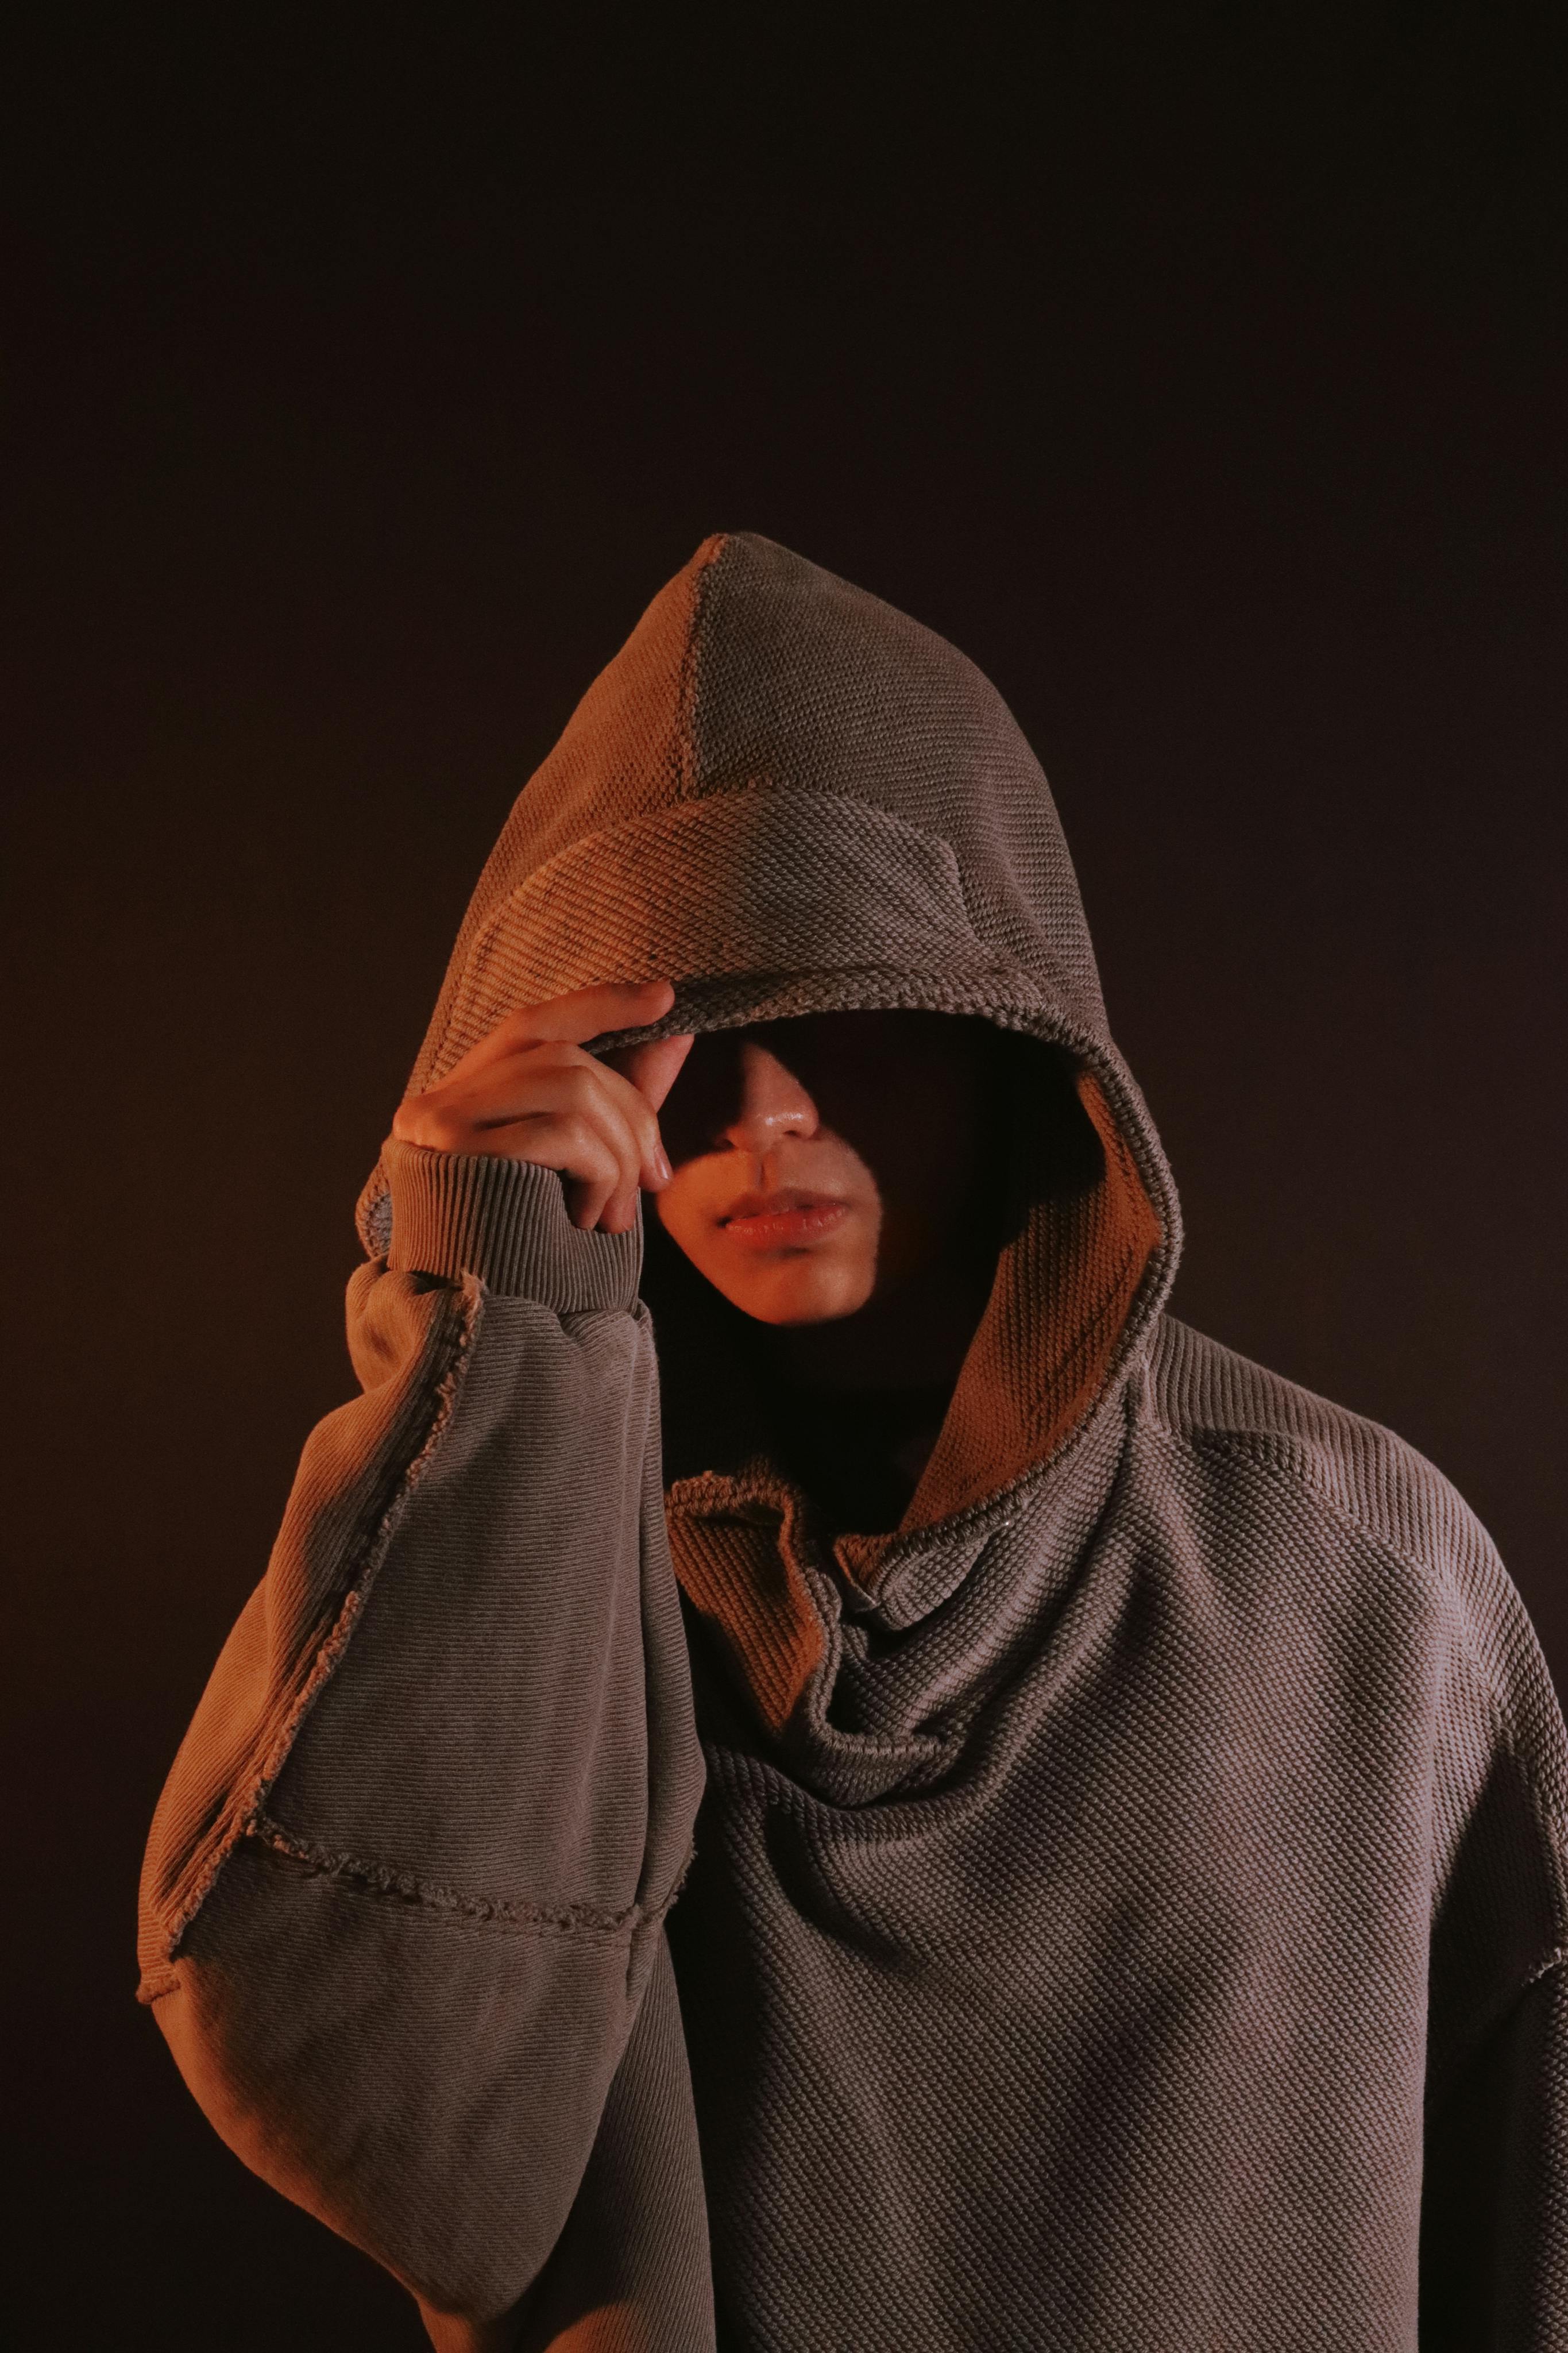
woman, hood, fashion, brown, hoodie, flesh, portrait photography, cloak